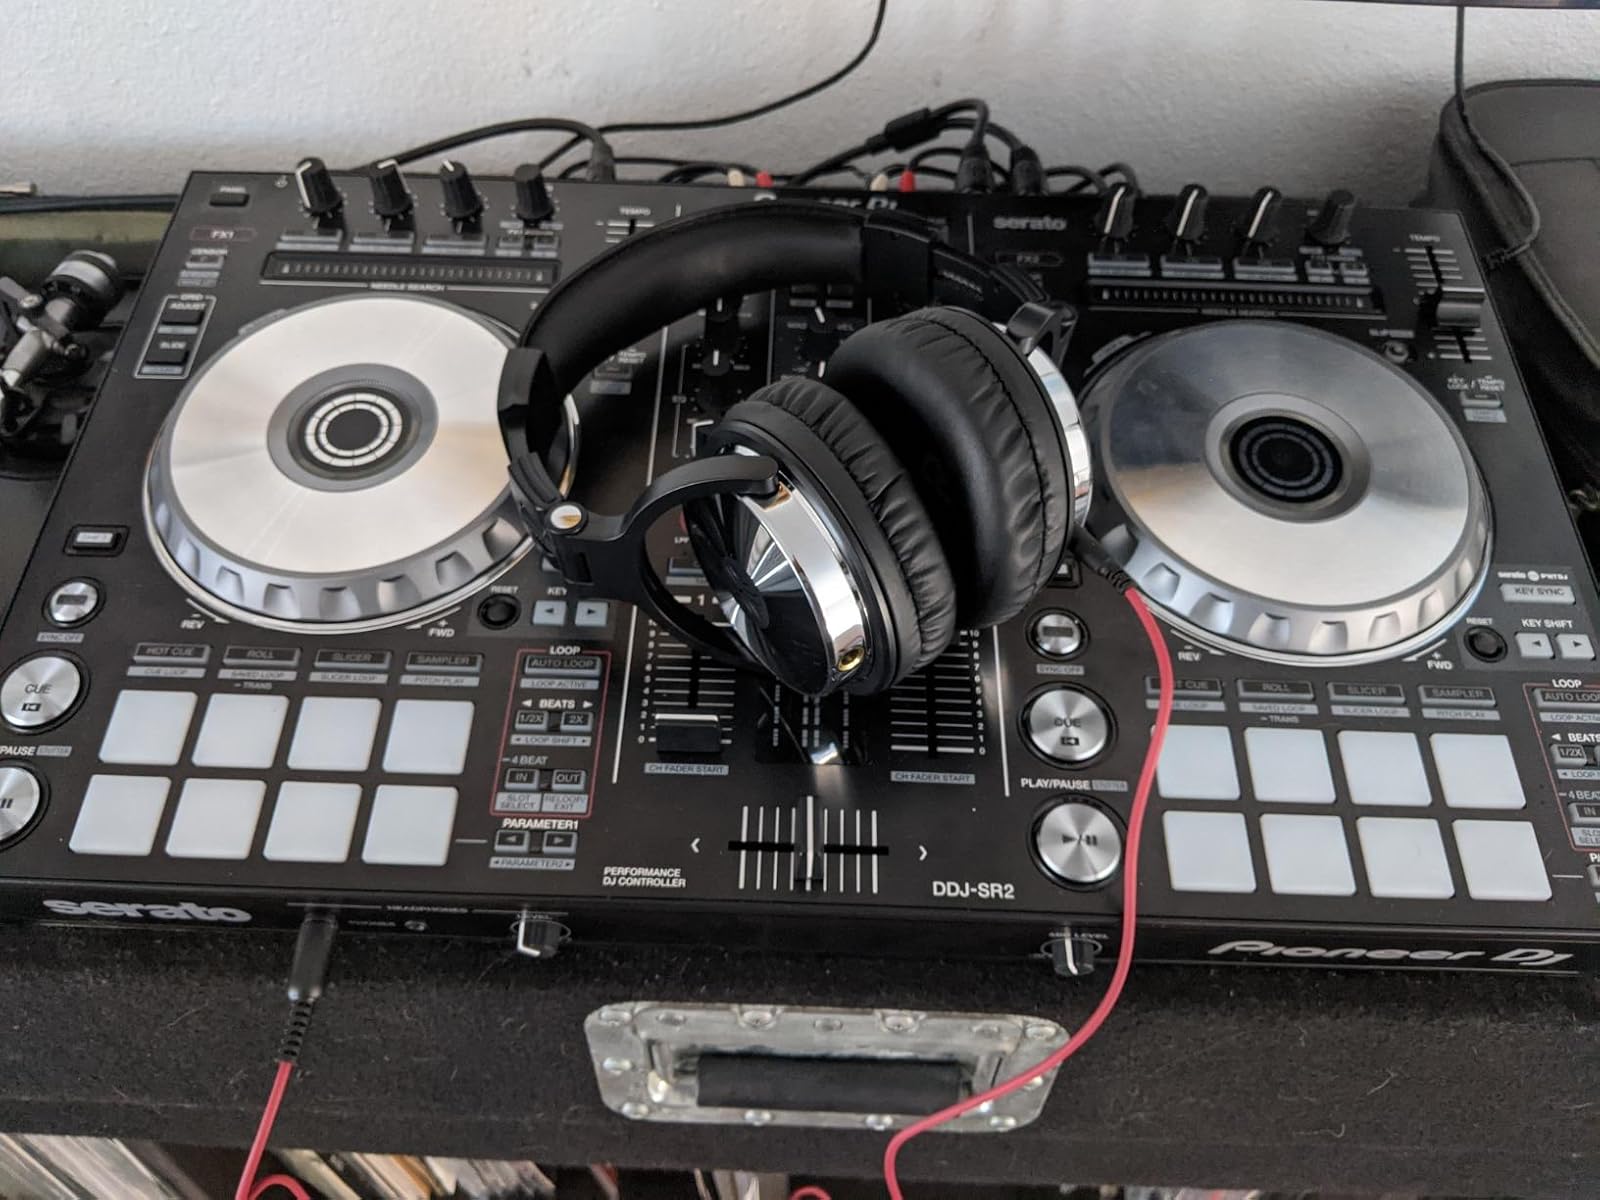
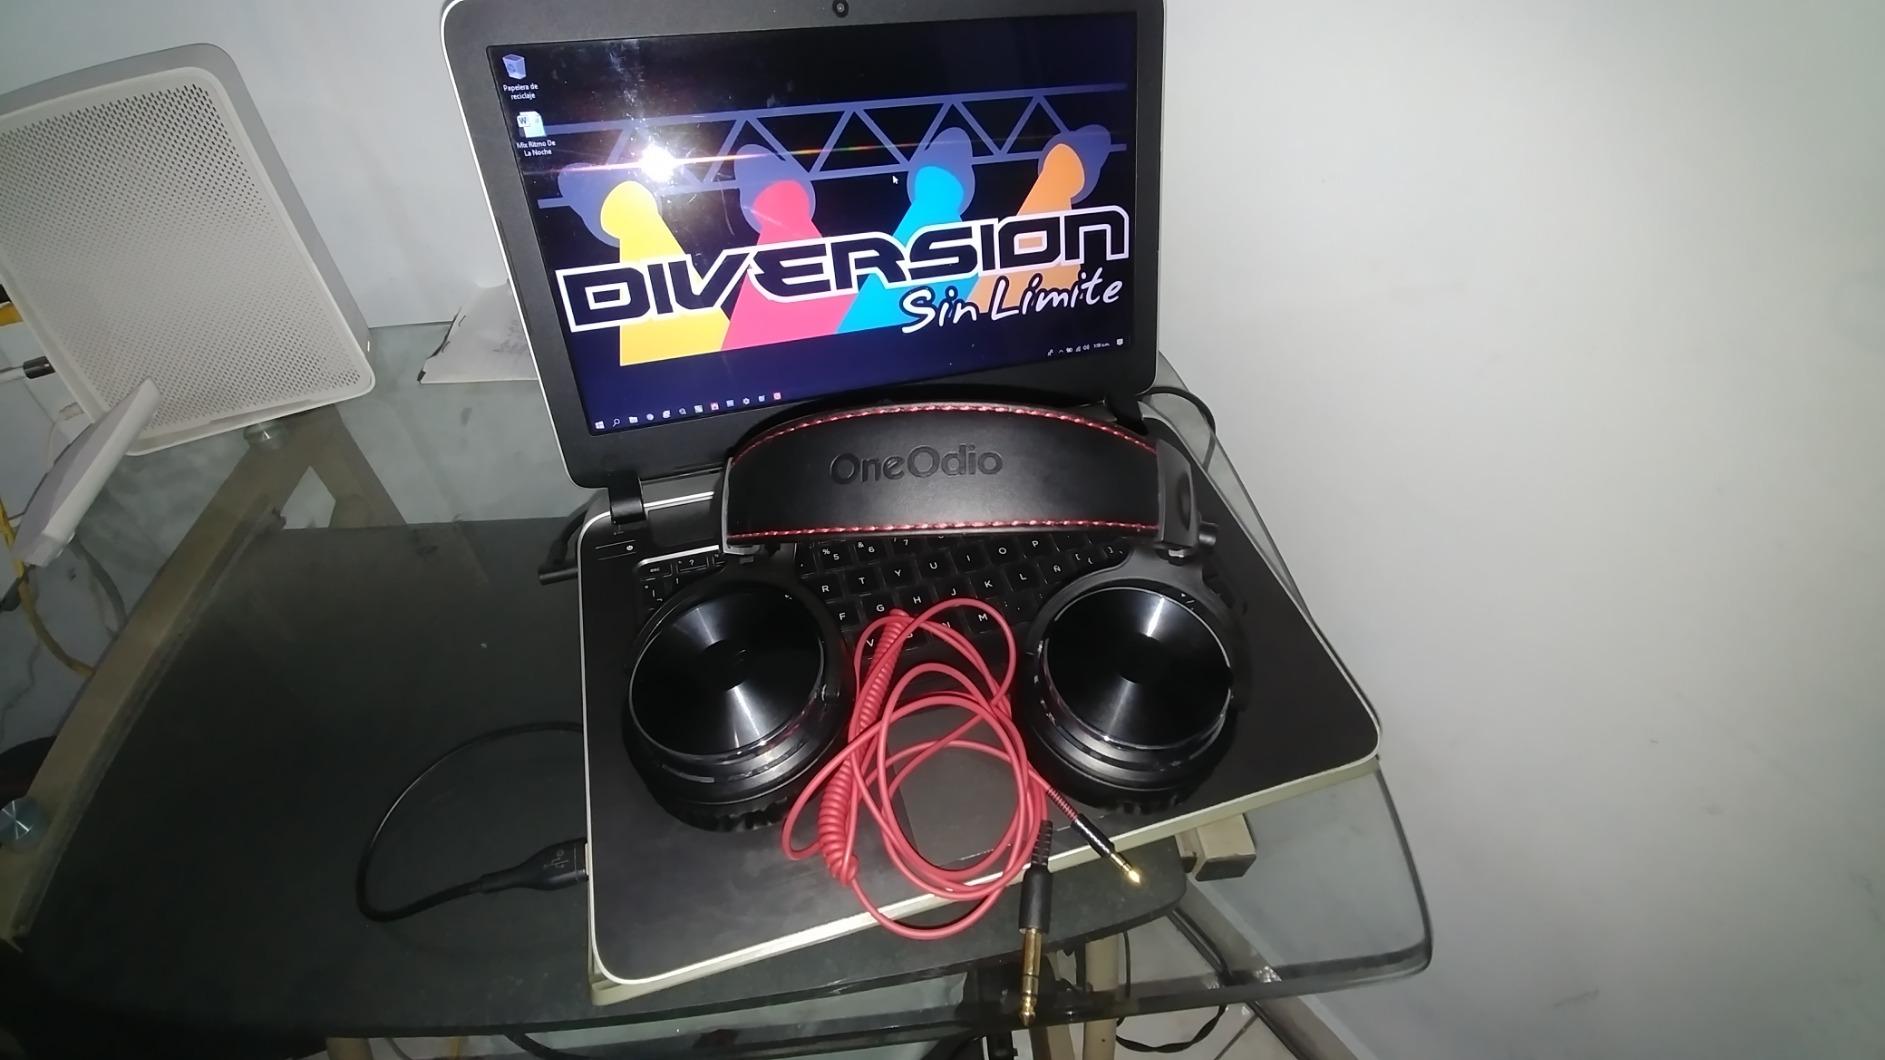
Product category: headphones
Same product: yes